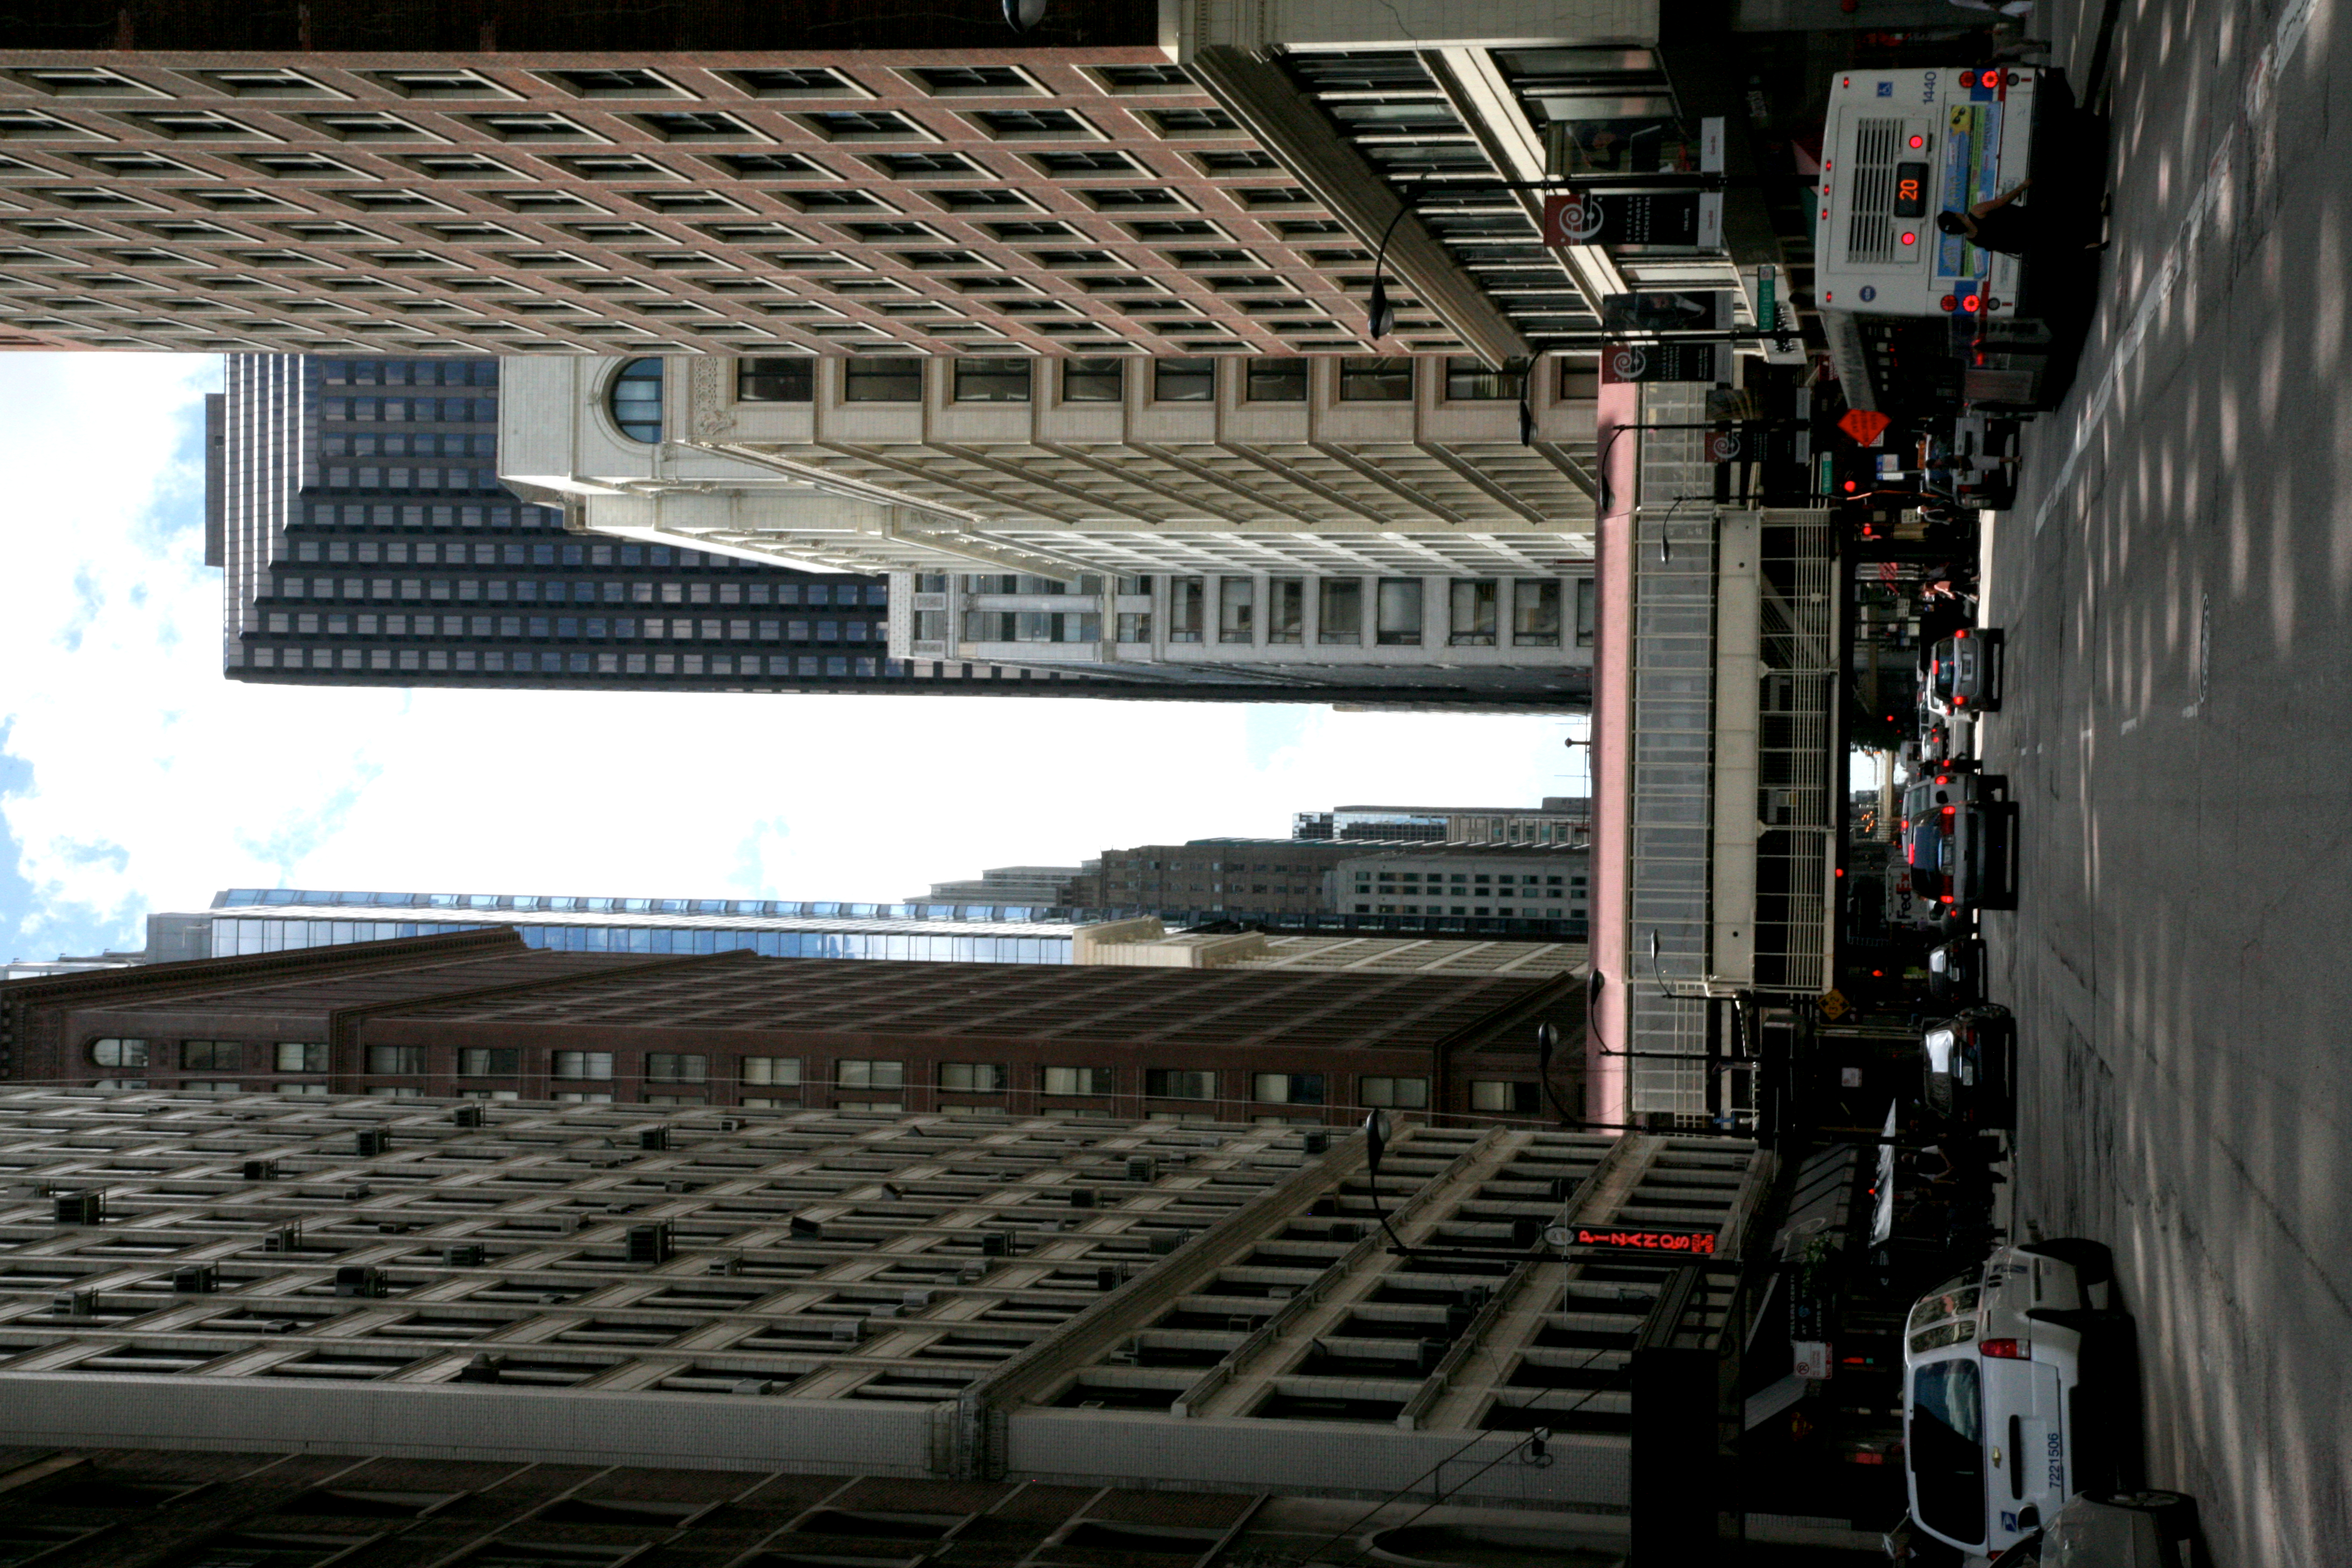
pedestrian, architecture, road, skyline, street, building, city, skyscraper, cityscape, downtown, chicago, lane, tower block, infrastructure, 5d, loop, metropolis, neighbourhood, urban area, residential area, human settlement, metropolitan area